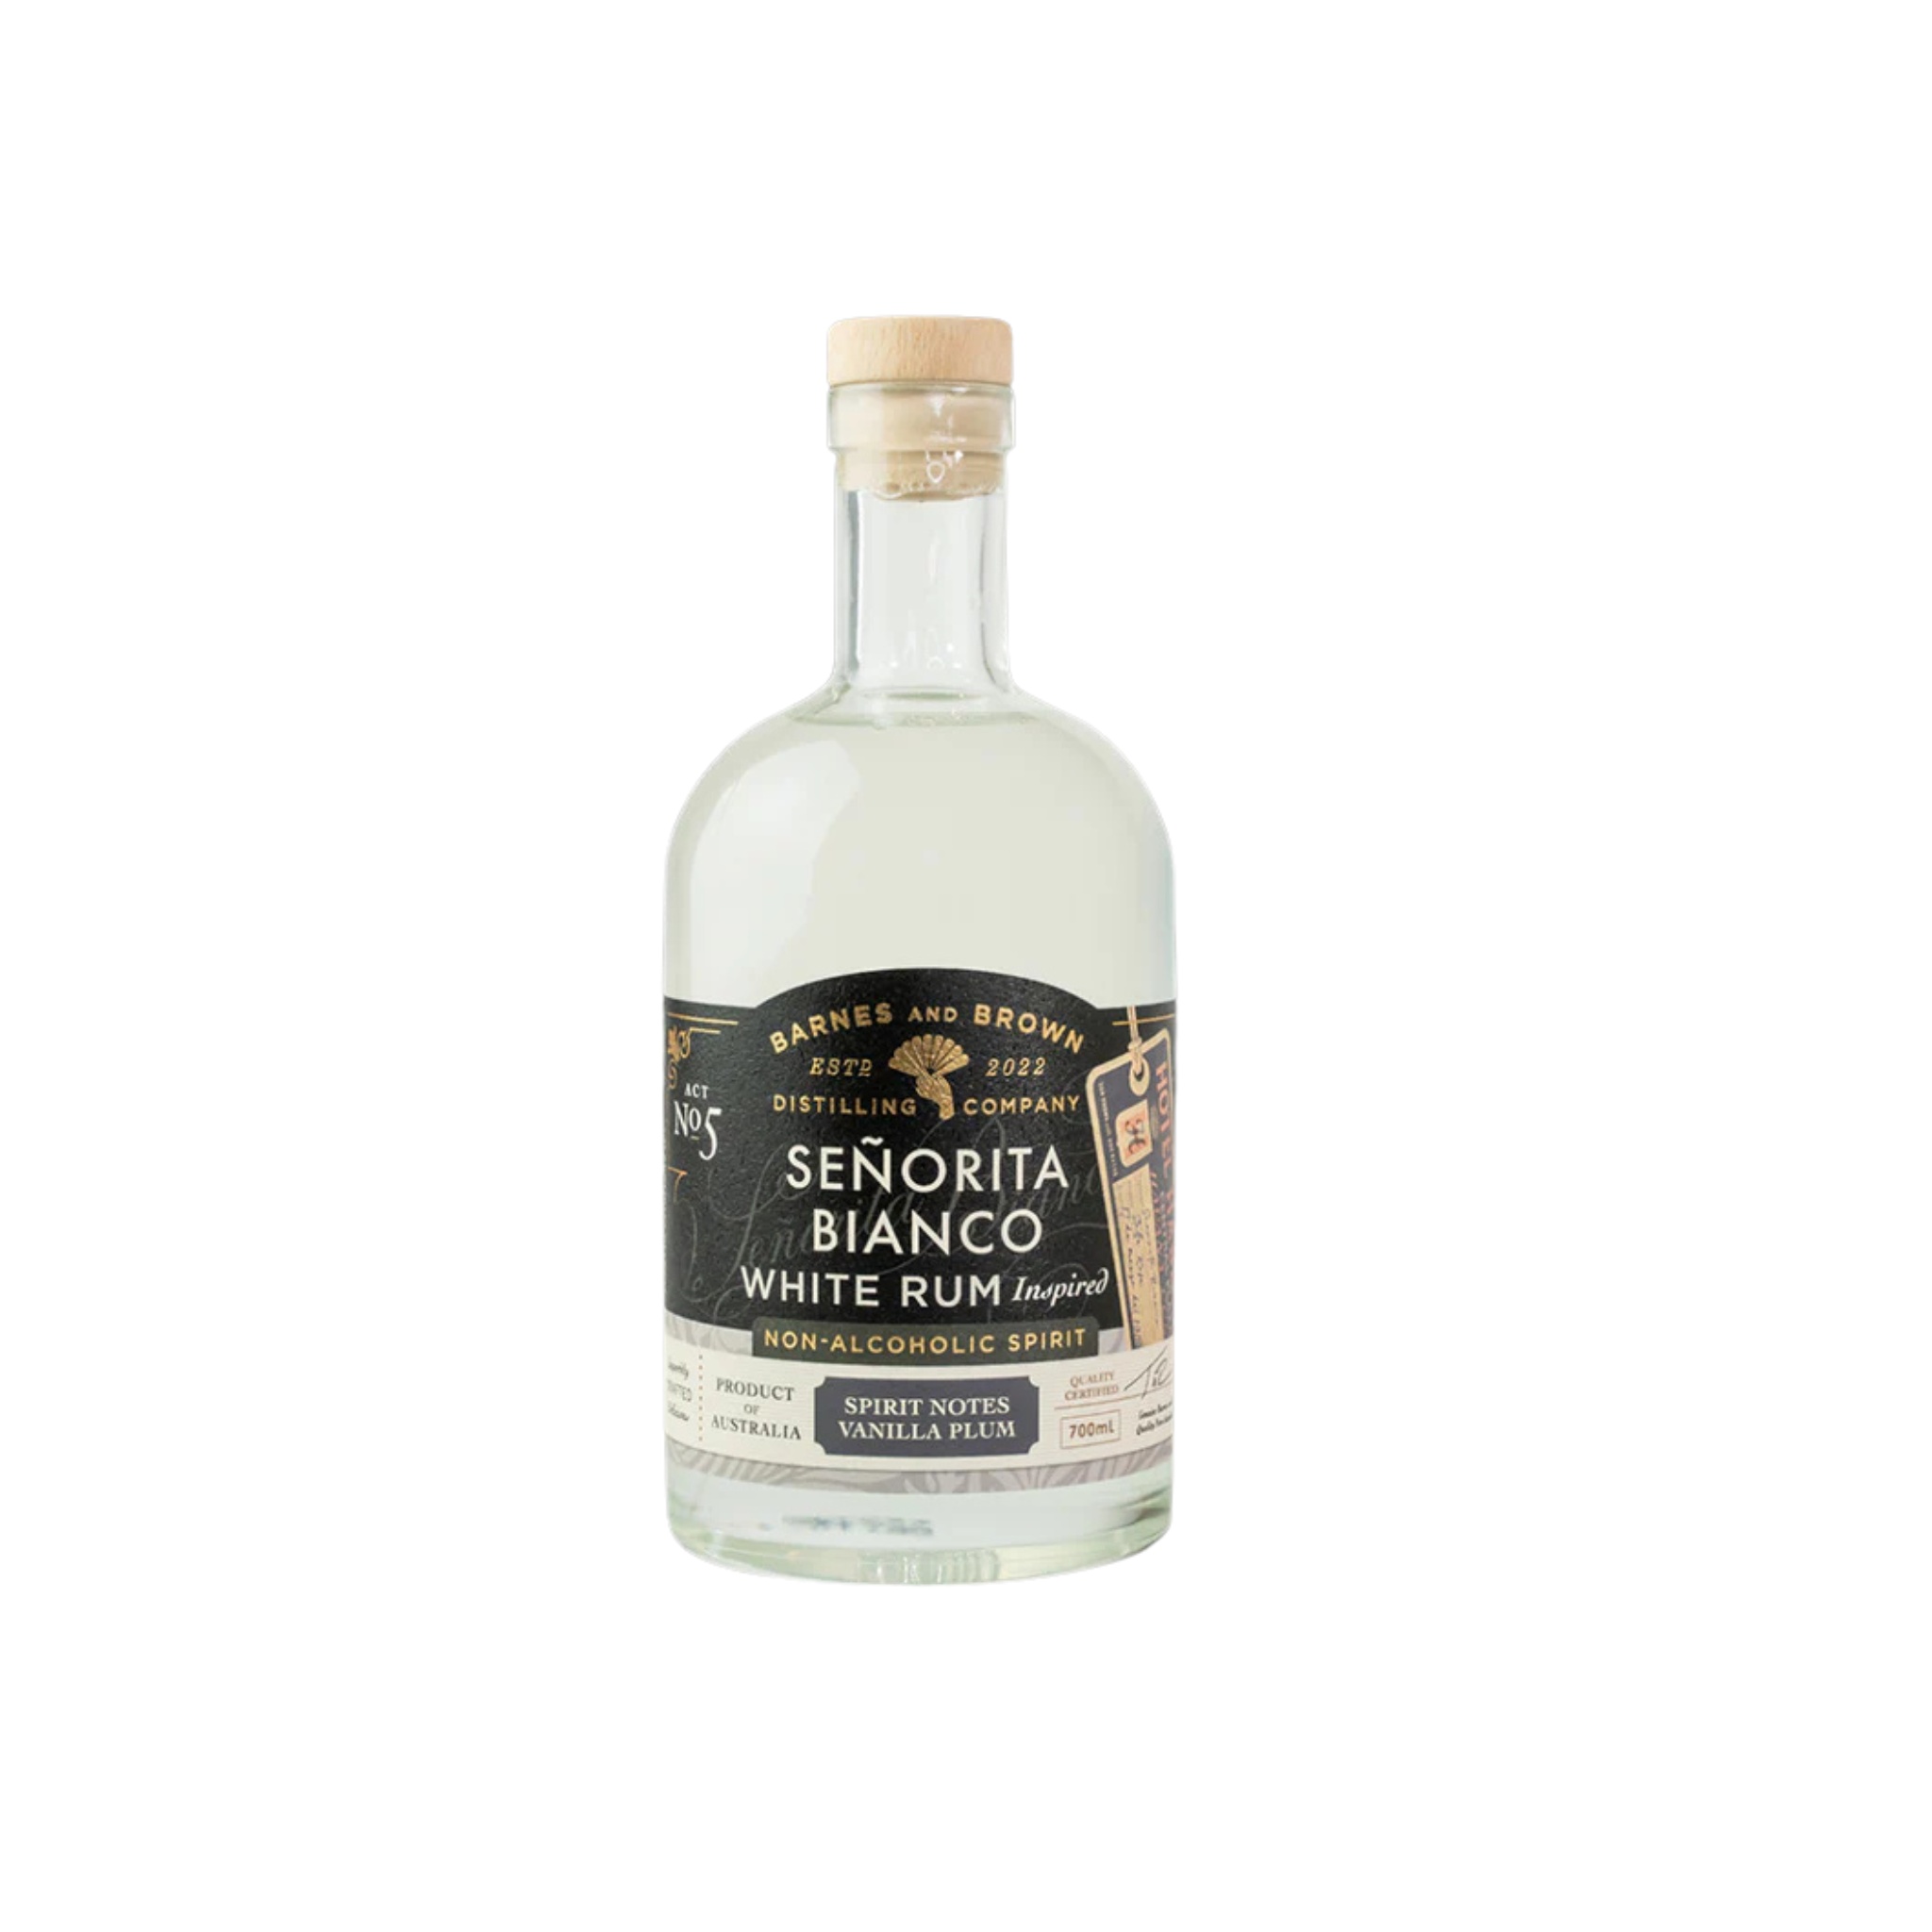
Barnes & Brown - Señorita Bianco White Rum
CUBAN STYLE WHITE RUM. This delicious finely crafted non-alcoholic liquor is inspired by the flavours of a Cuban style White Rum. Enjoy aromas of distilled sugar cane, tropical vanilla, plum, dried fruit, and raisin. FLAVOUR NOTES Savour flavours of gentian, oak, and molasses, with a slightly spicy aftertaste. HOW TO SERVE Señorita Bianco is the ideal companion for virgin mojitos, classic Pina Coladas and fresh Cuban style punch.
Brand: Barnes & Brown
Category: Food, Beverages & Tobacco > Beverages > Low Alcohol & Alcohol-Free Beverages > Low Alcohol & Alcohol-Free Liquors & Spirits